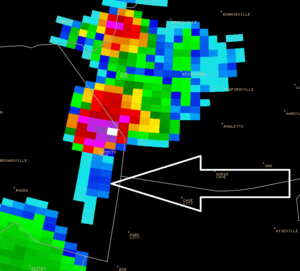
Un écho caractéristique de réflection à trois corps renvoyé par un orage près de Mammoth Cave. Cet artéfact est le plus souvent associé avec de la grosse grêle car une partie de la réflection sur celle-ci frappe le sol puis revient vers la grêle avant de retourner vers le radar météorologique. Arrivant avec un plus long délais que le retour direct, ces échos ressemblent à un faible pic derrière l'orage. Dans le cas présent, à une altitude de 7 km, de la grêle de 2,5 cm fut rapporté 19 minutes après que le pic fut remarqué sur l'image radar. La flèche pointe vers cet artefact
Le pic de grêle ou rétrodiffusion à trois corps est un artefact dans les données d'un radar météorologique associé à la présence de grosse grêle dans un orage. Il se présente comme une zone de faibles échos de réflectivité, généralement de forme triangulaire, du côté opposé au radar par rapport à des précipitations intenses et qui est dans le prolongement de celles-ci.
Un artéfact, ou artefact, est un effet artificiel. Le terme désigne à l'origine un phénomène créé de toutes pièces par les conditions expérimentales. En tant qu'objet fabriqué, l'artéfact regroupe les ustensiles, les bâtiments et œuvres d'art, mais exclut « les personnes, les organismes, les particuliers naturels non vivants ».